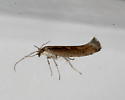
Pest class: diamondback_moth